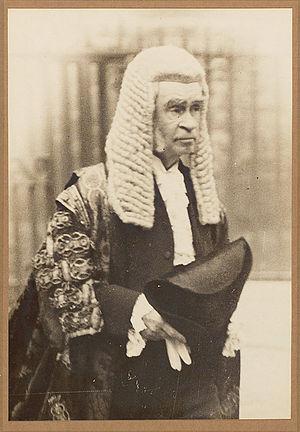
Le Master of the Rolls est le troisième plus important juge du Royaume-Uni, après le Président de la Cour Suprême du Royaume-Uni et le Lord Chief Justice. À ce titre, il préside la section civile de la Cour d'appel. Le Master of the Rolls connu le plus ancien remonte à 1286, mais il est probable qu'il y en ait eu plus tôt.
La circonscription de North Norfolk est une circonscription située dans le Norfolk et représentée à la Chambre des Communes du Parlement britannique.